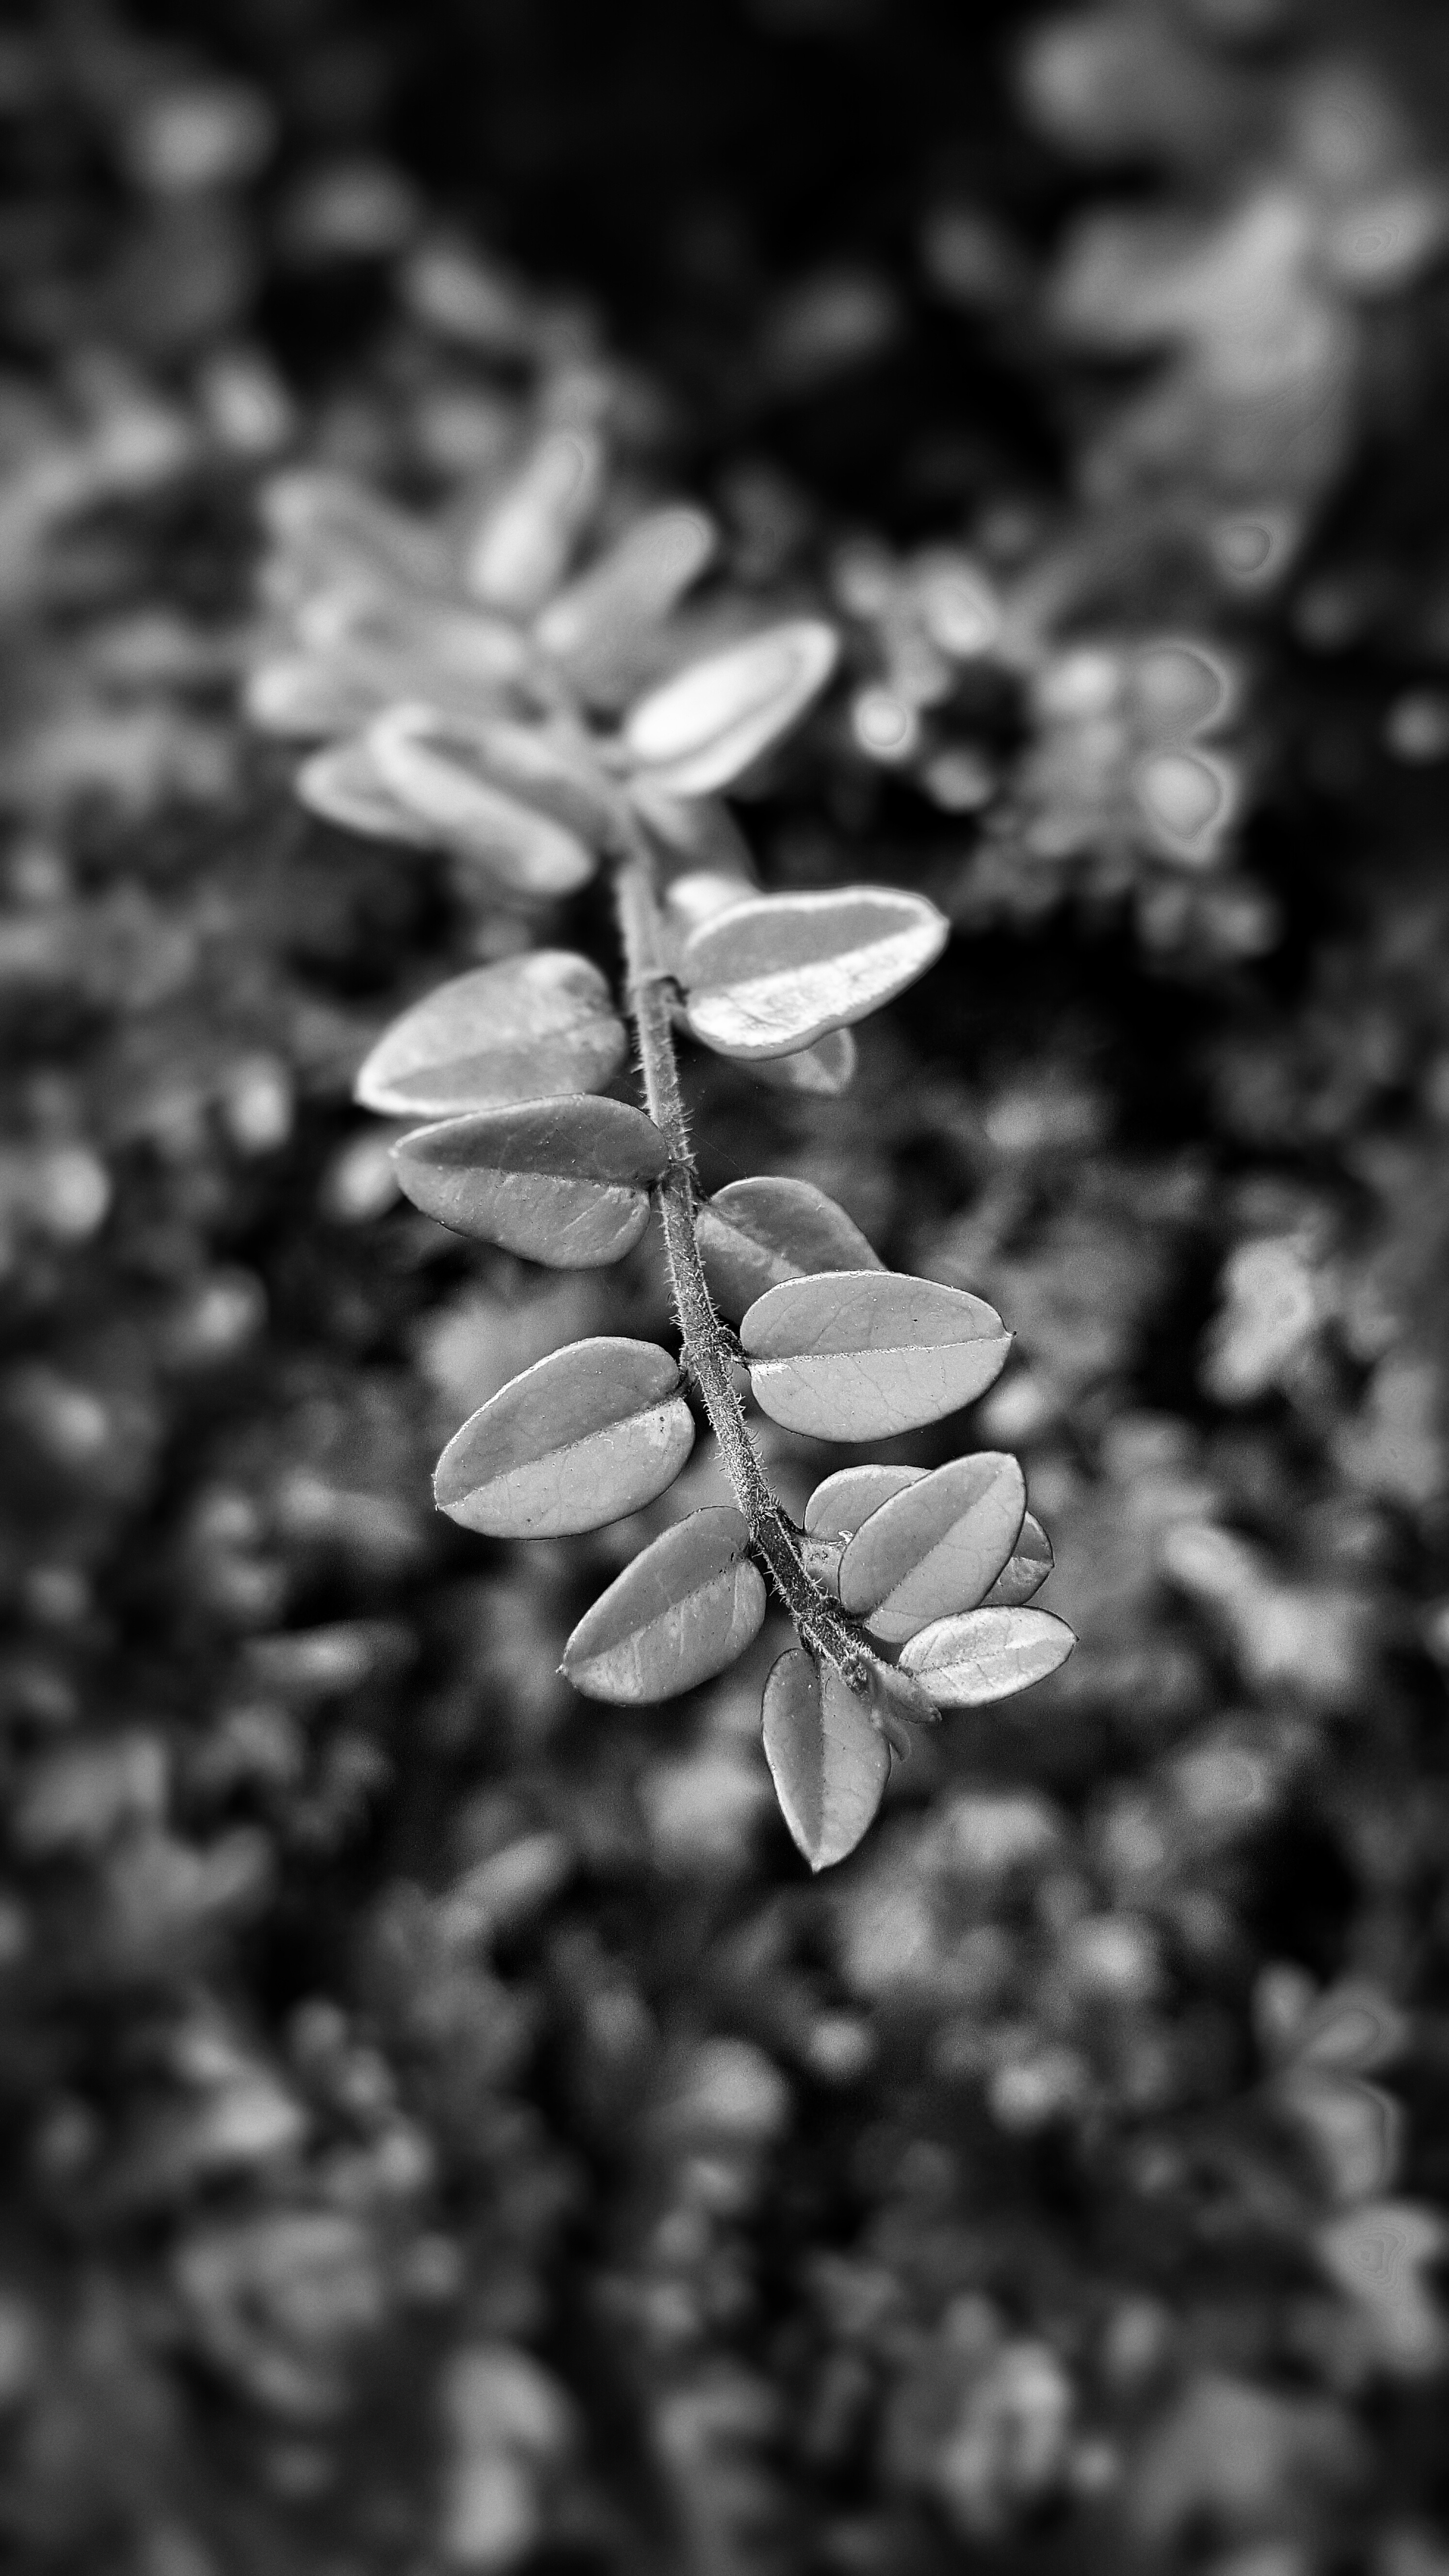
tree, nature, branch, black and white, plant, white, photography, leaf, flower, petal, frost, darkness, botany, monochrome, flora, close up, macro photography, monochrome photography, plant stem